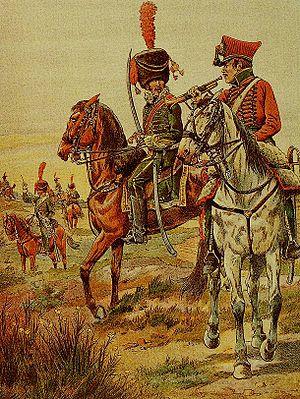
Compagnie d'élite des chevau-légers belges du duc d'Arenberg. Au centre, le capitaine de Wesner en discussion avec son trompette. Celui-ci porte la coiffure à la polonaise, très à la mode à l'époque.
Les éclaireurs de la Garde impériale sont des régiments de cavalerie légère de la Garde impériale sous le Premier Empire, créés par décrets des 4 et 9 décembre 1813.